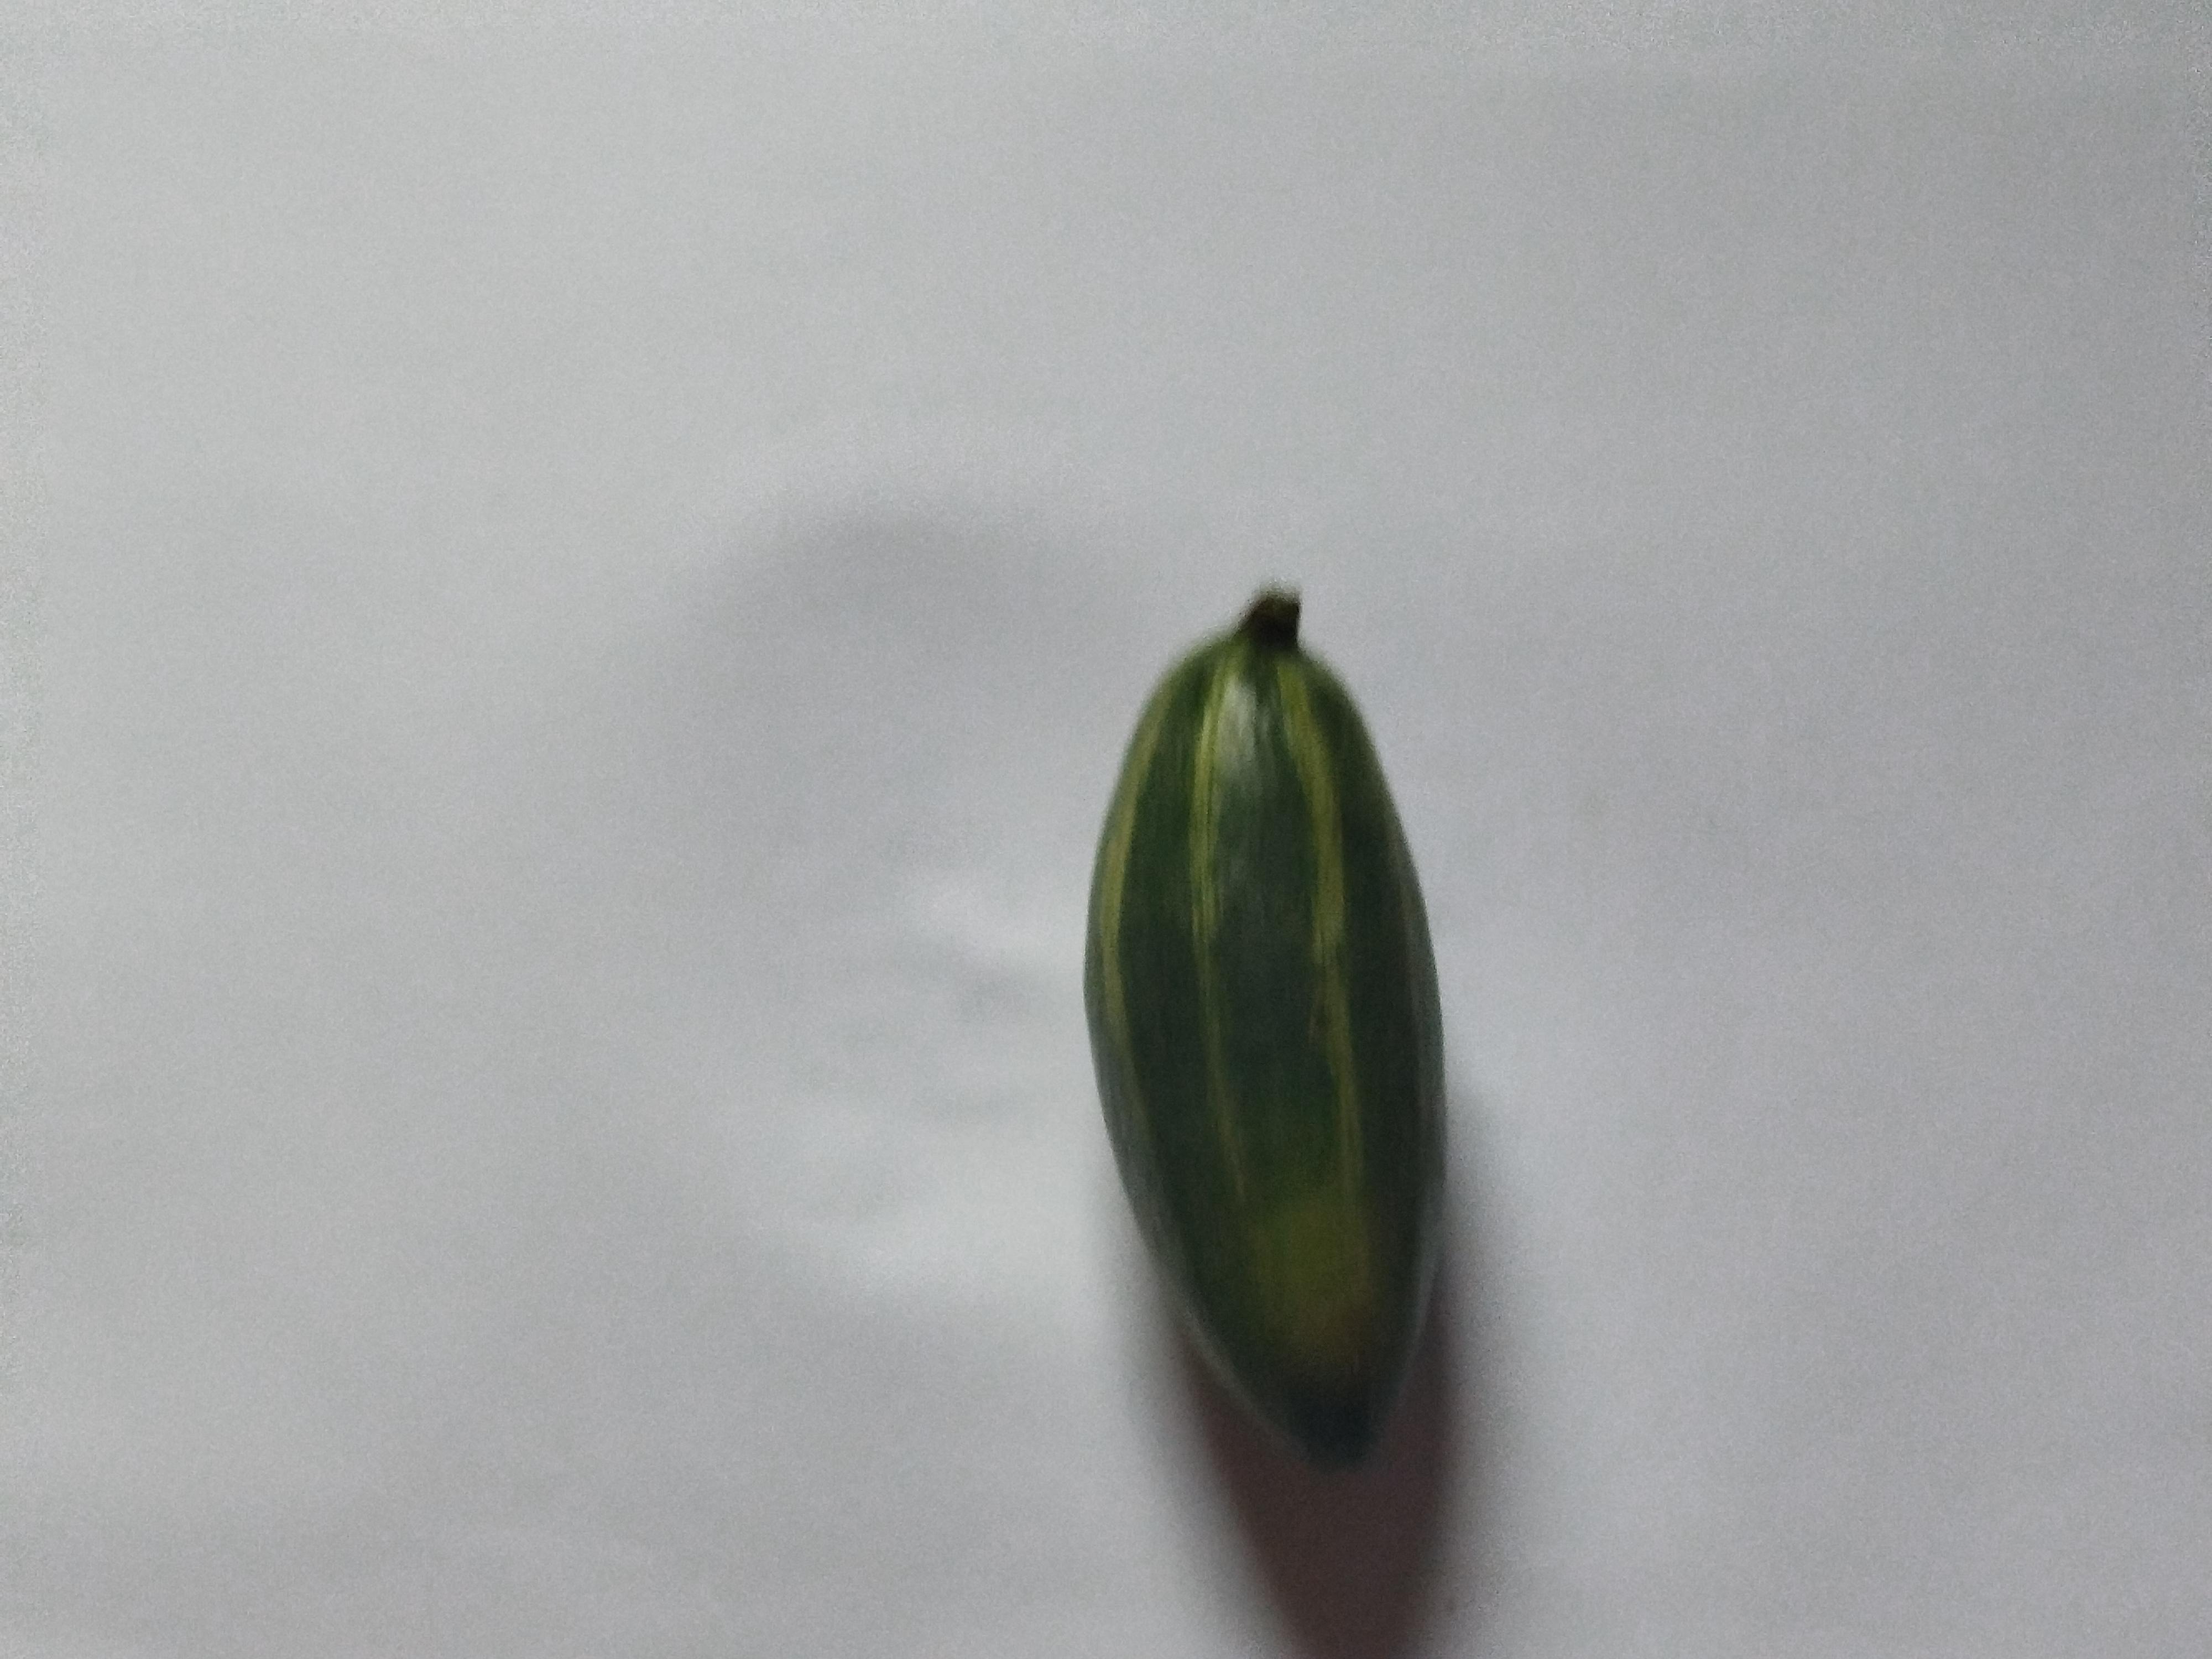
Label: Pointed gourd